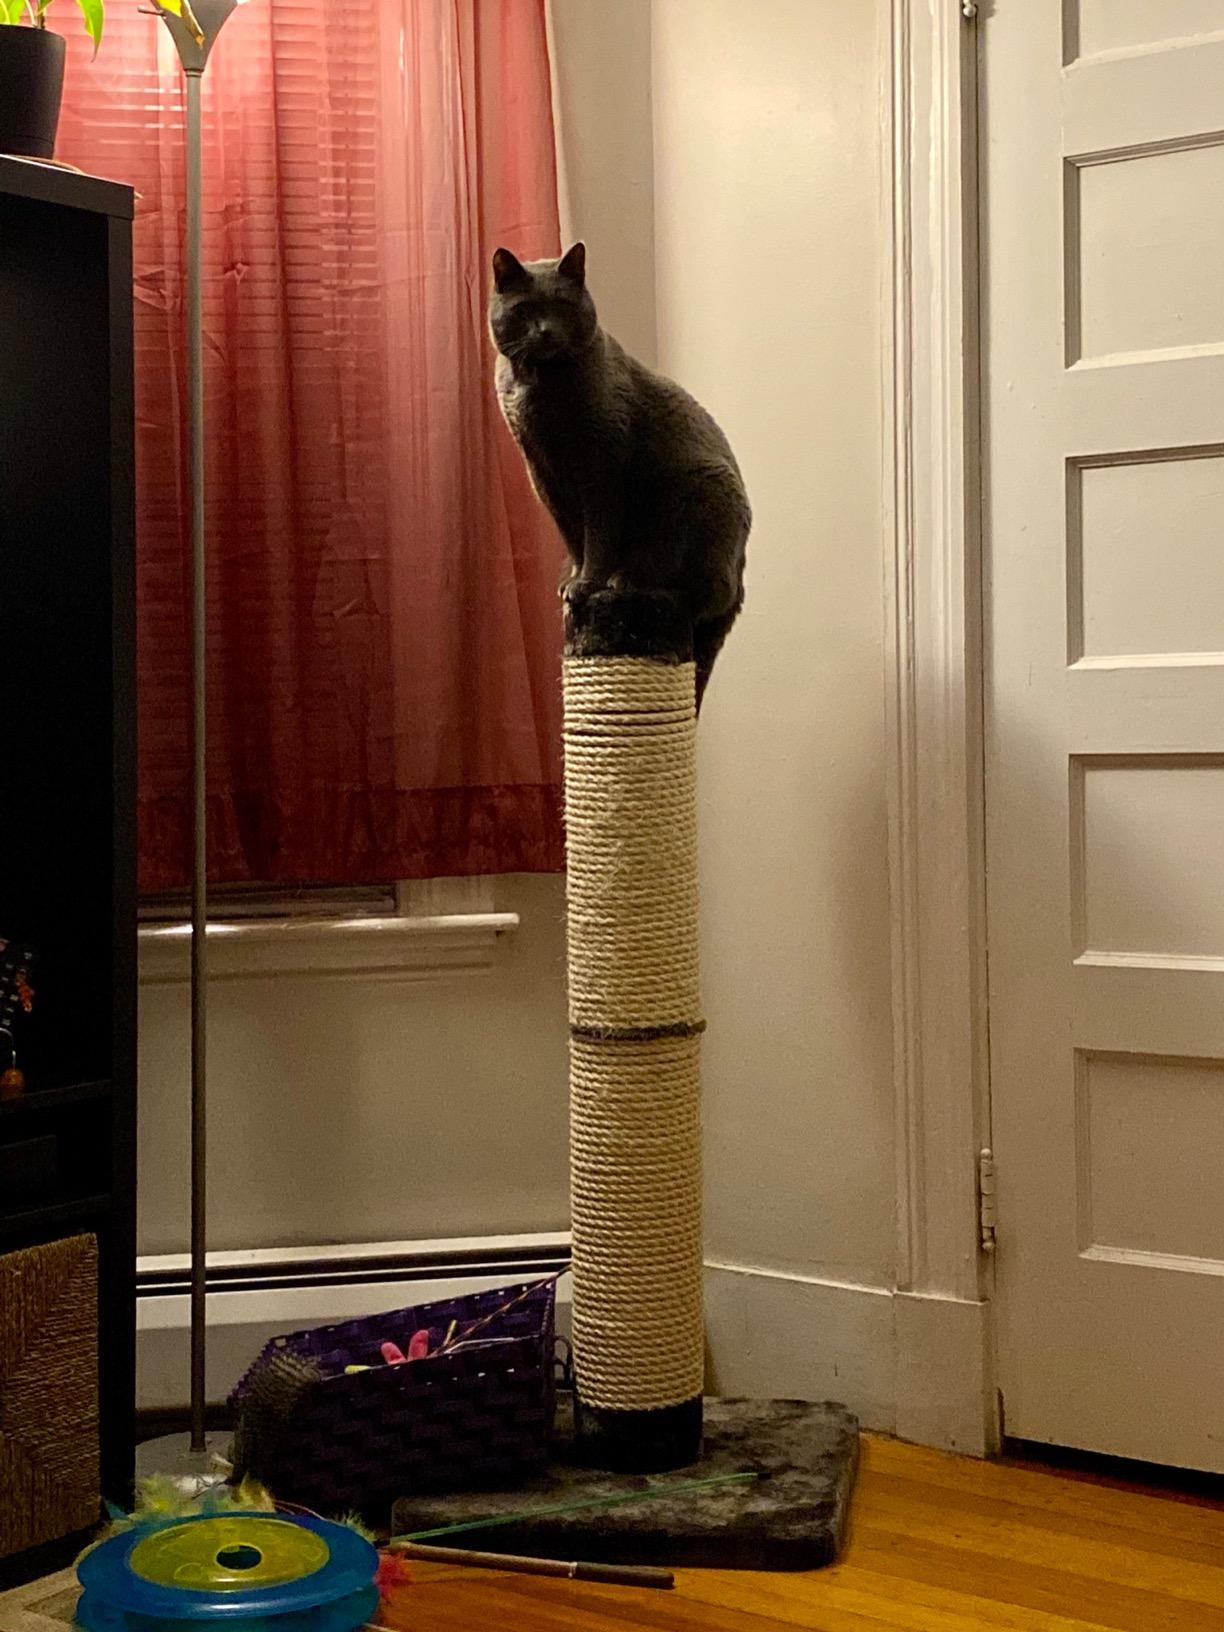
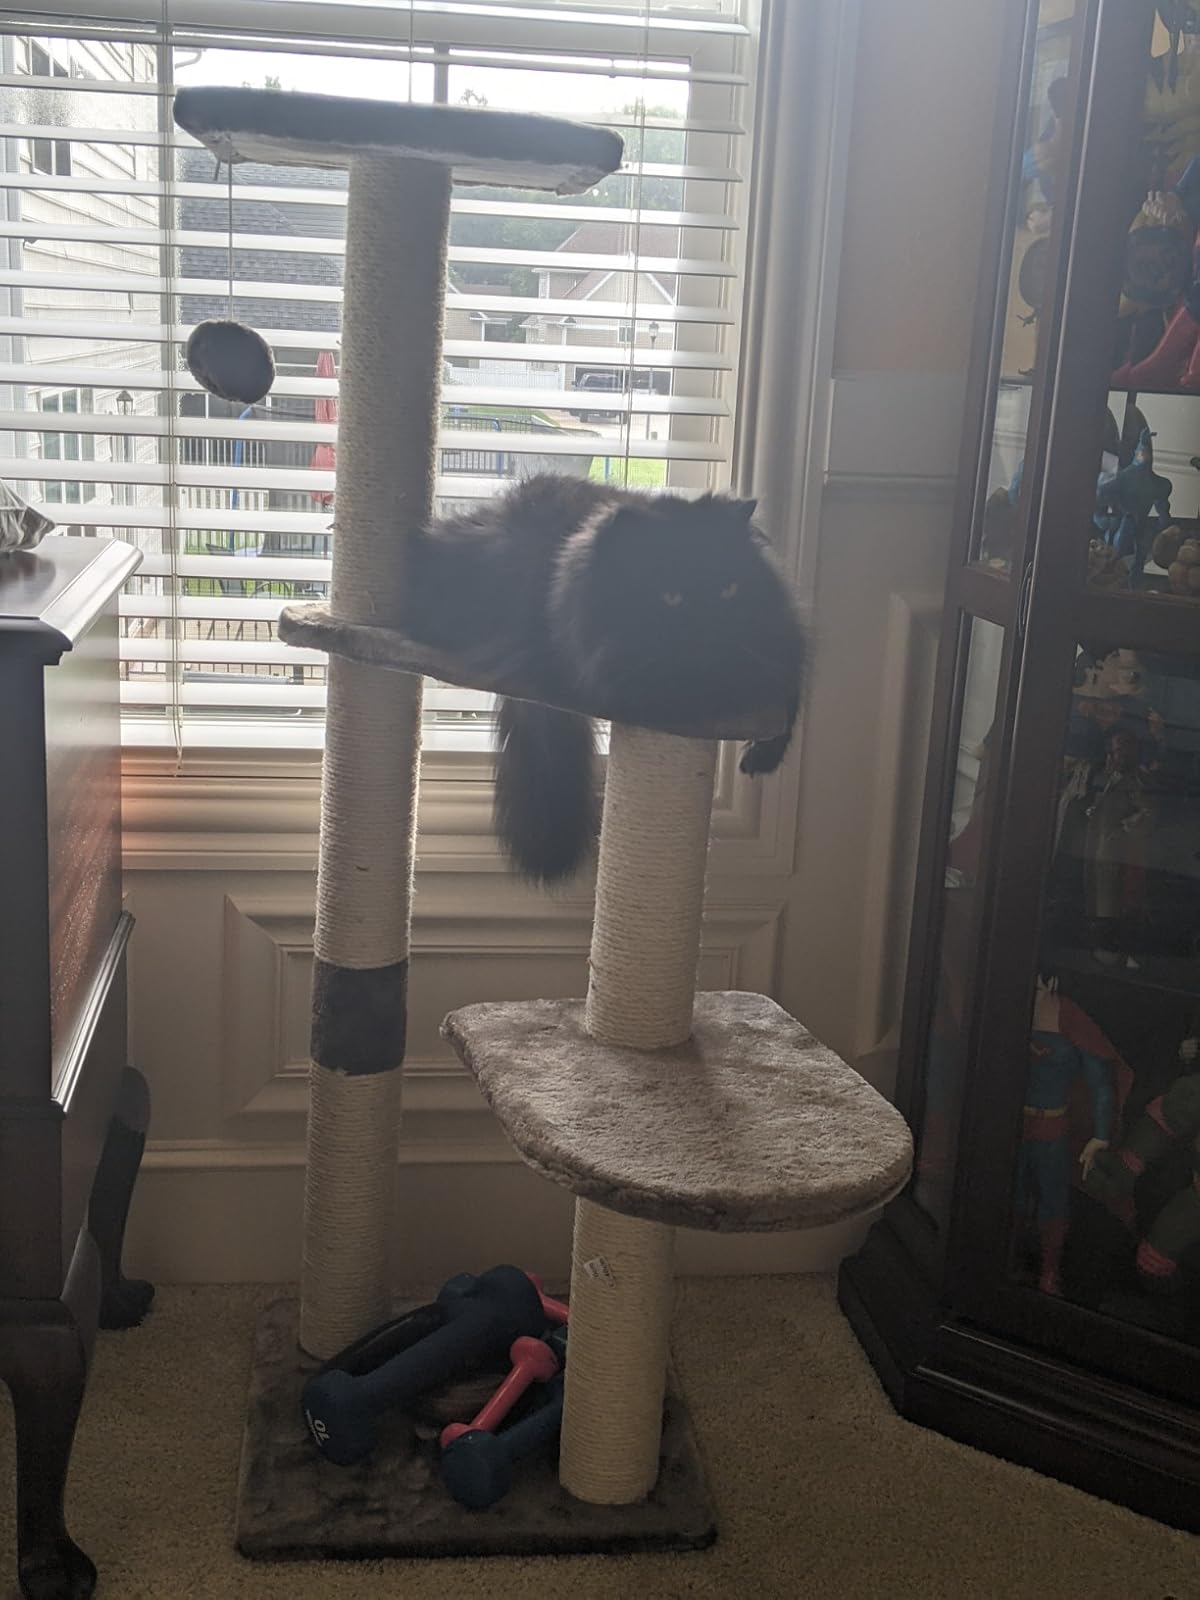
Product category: items_cat tree
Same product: no